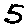
Label: 5